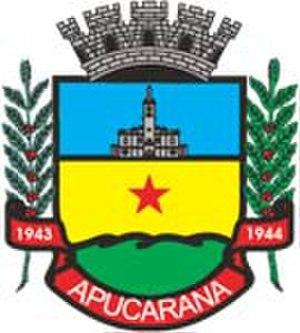
Apucarana est une ville brésilienne du centre-nord de l'État du Paraná. Sa population était estimée à 118 684 habitants en 2006.